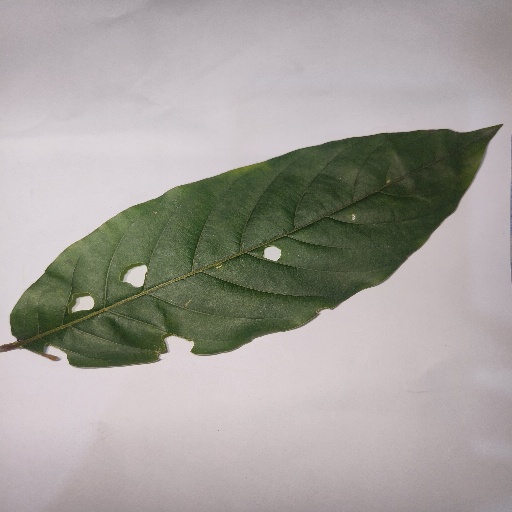
Species: HariTaki
Leaf condition: Shot Hole